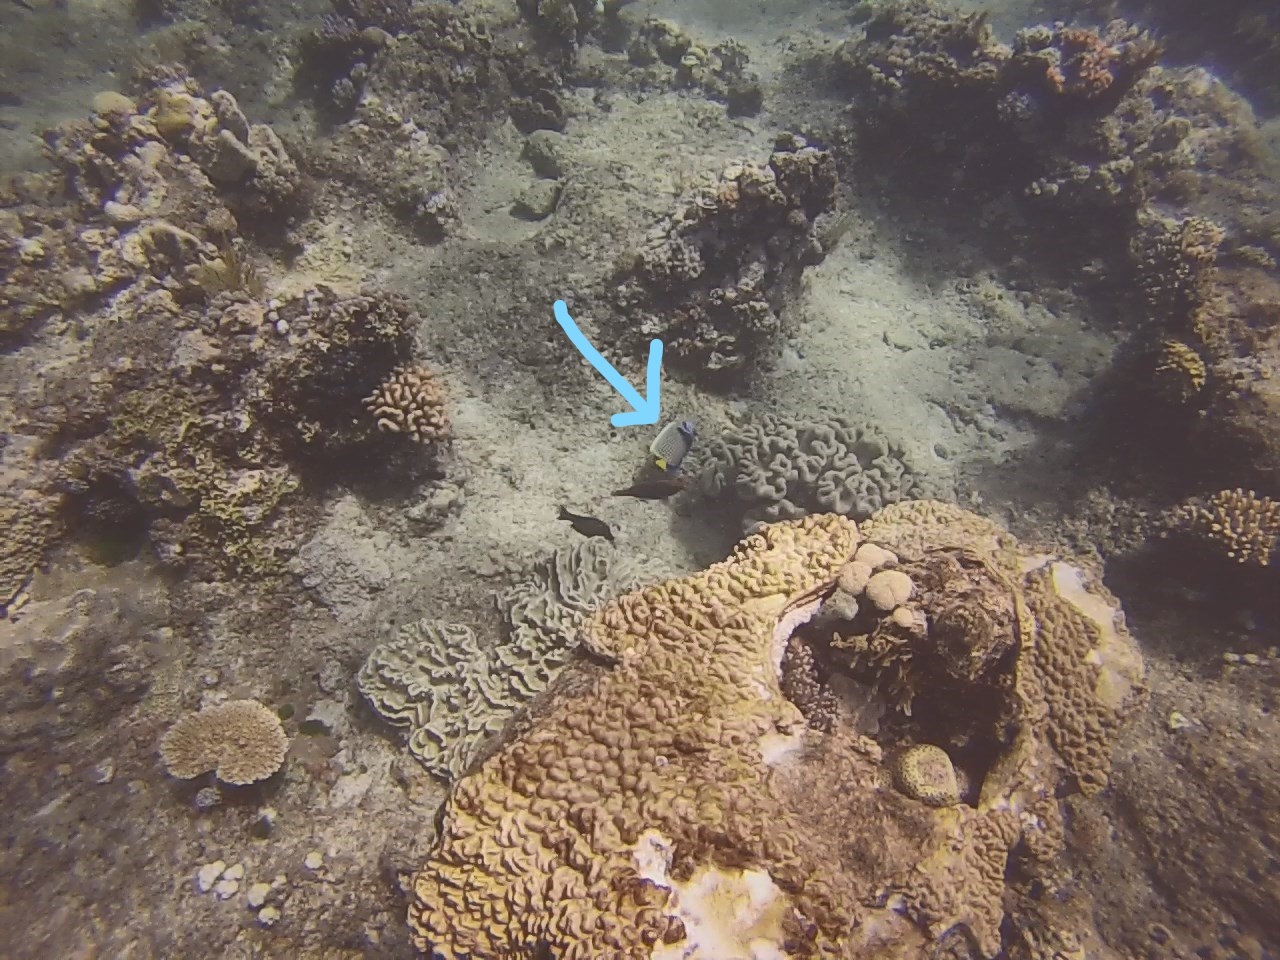
Pomacanthus imperator (Emperor Angelfish)